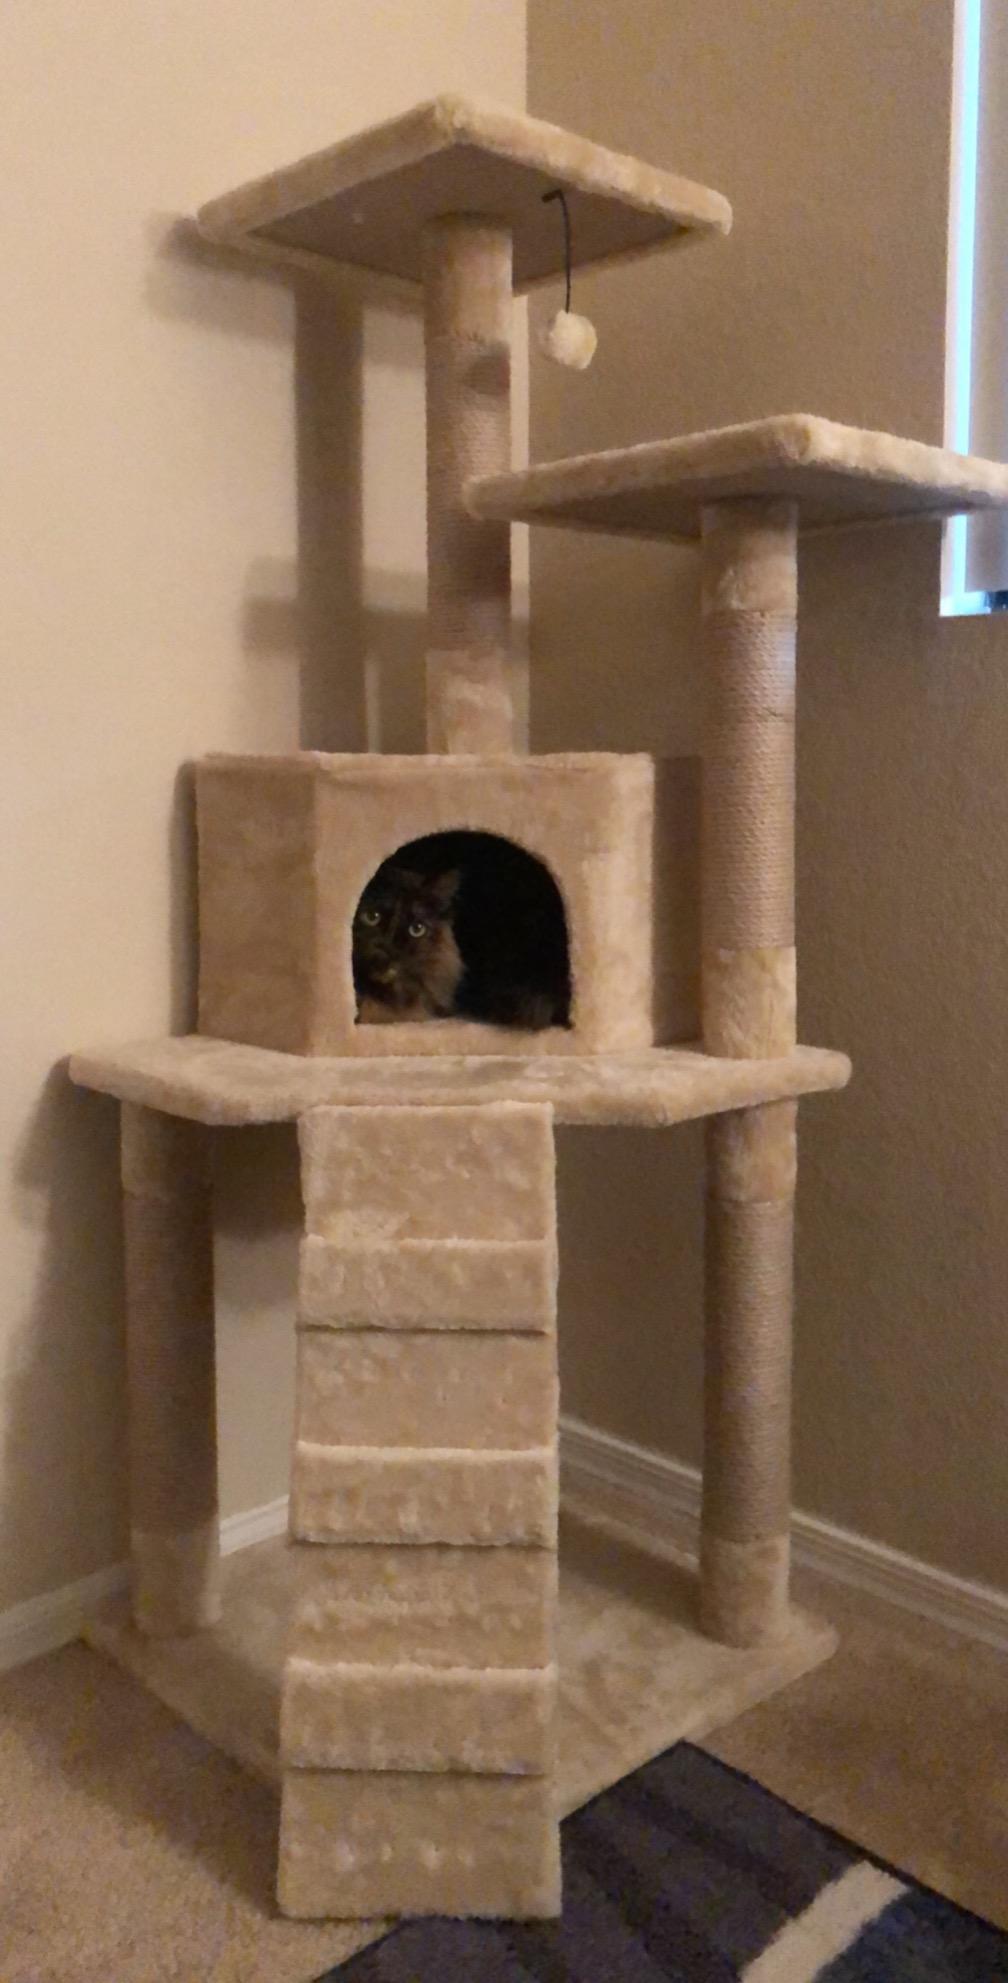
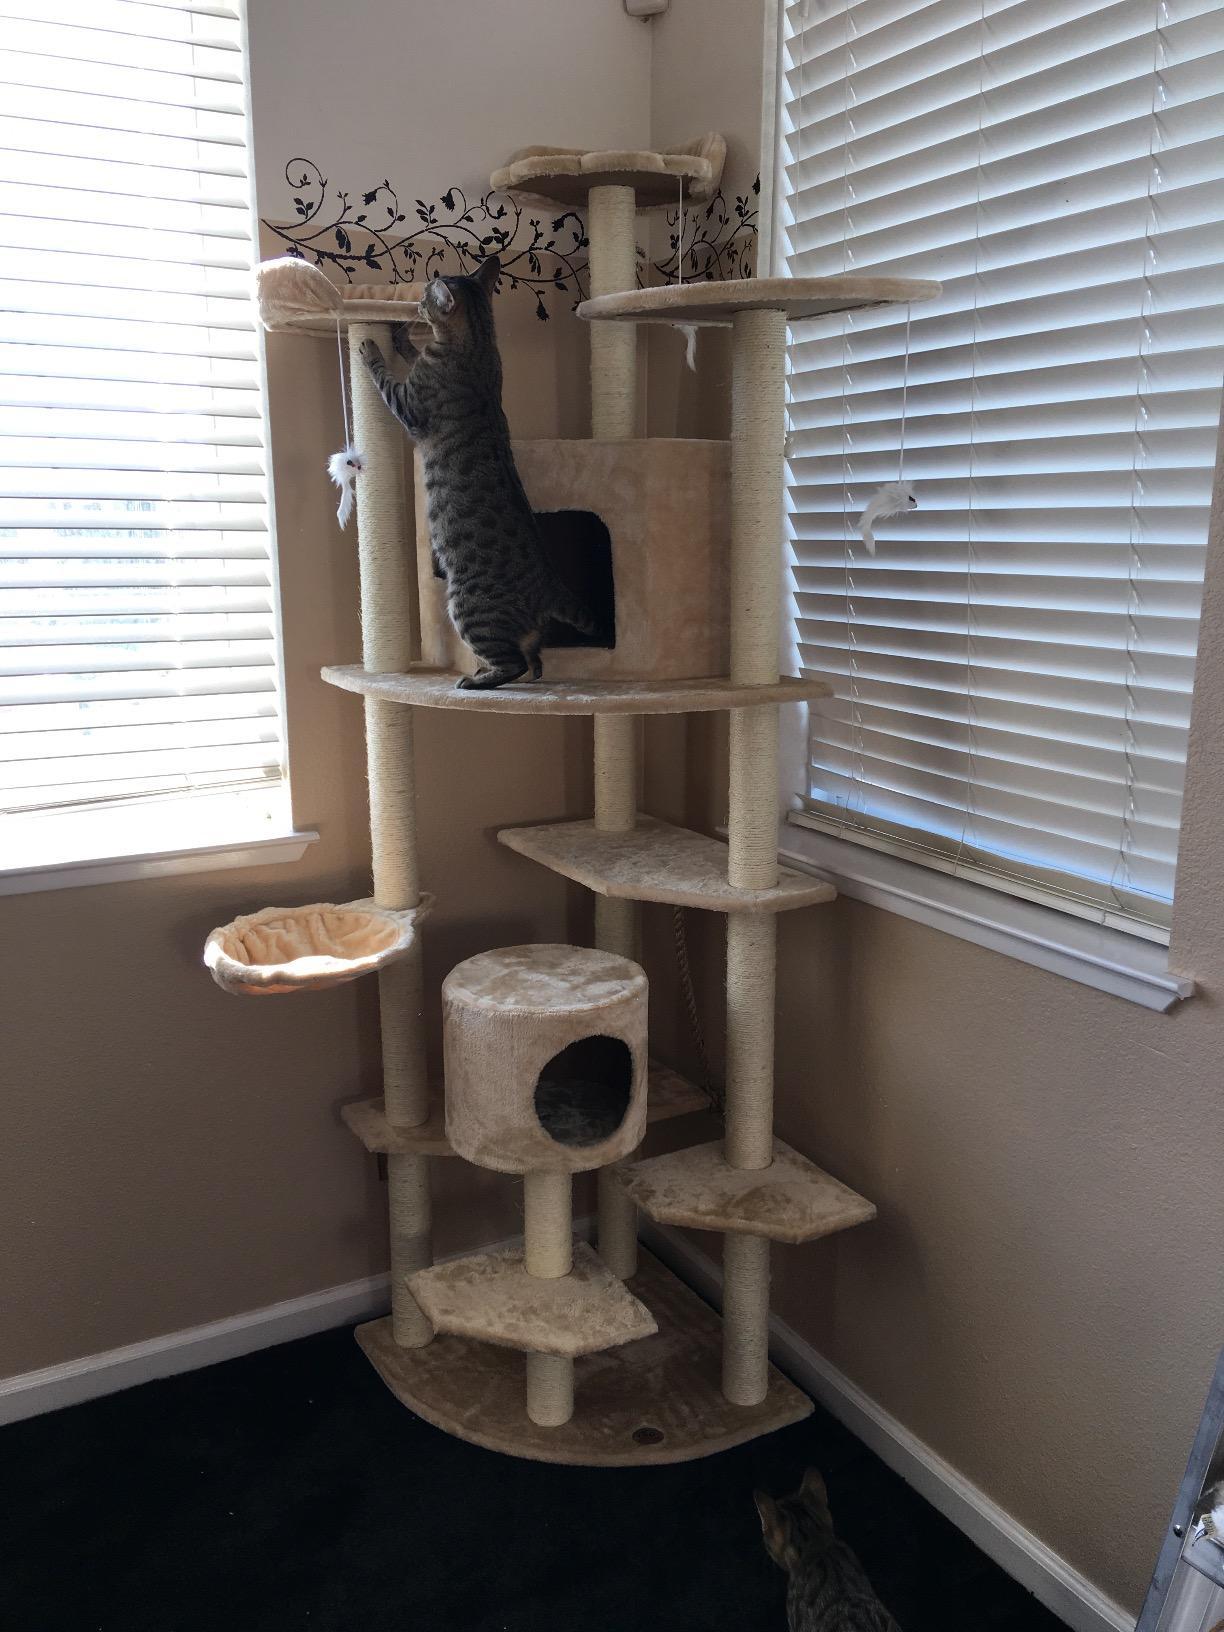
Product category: items_cat tree
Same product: no